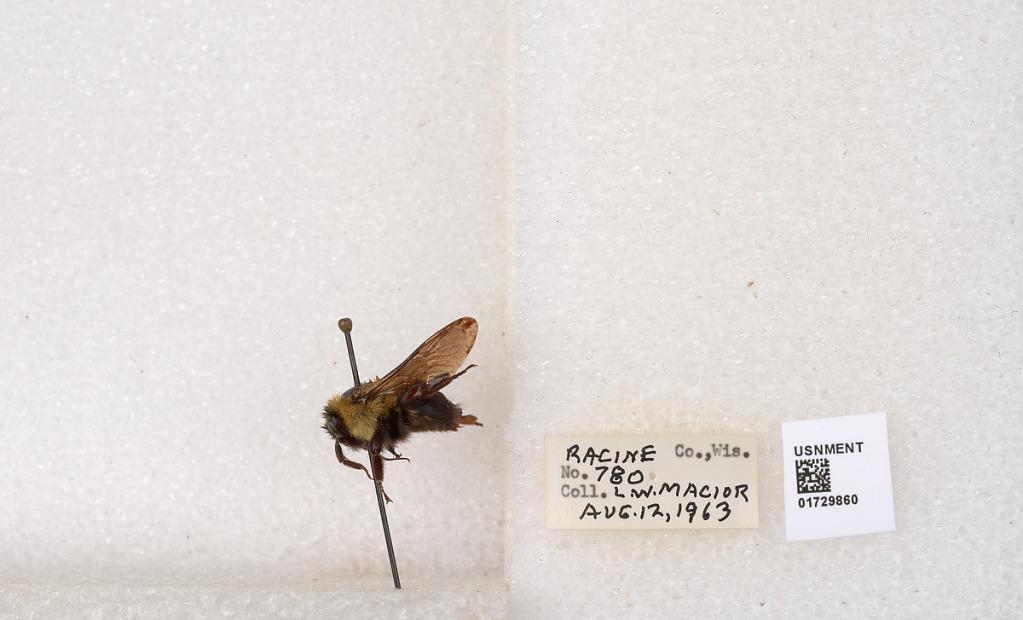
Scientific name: Bombus (Separatobombus) griseocollis (De Geer)
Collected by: L. Macior
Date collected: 1963-8-12
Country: United States
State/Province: Wisconsin
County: Racine
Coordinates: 42.7299, -87.8123